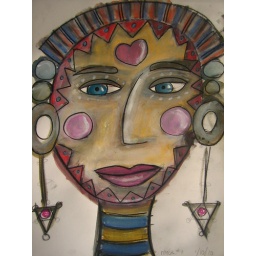
fun with masks! sketched in pencil, outlined with black stabilo, colored with watercolor crayons, added white paint and water.